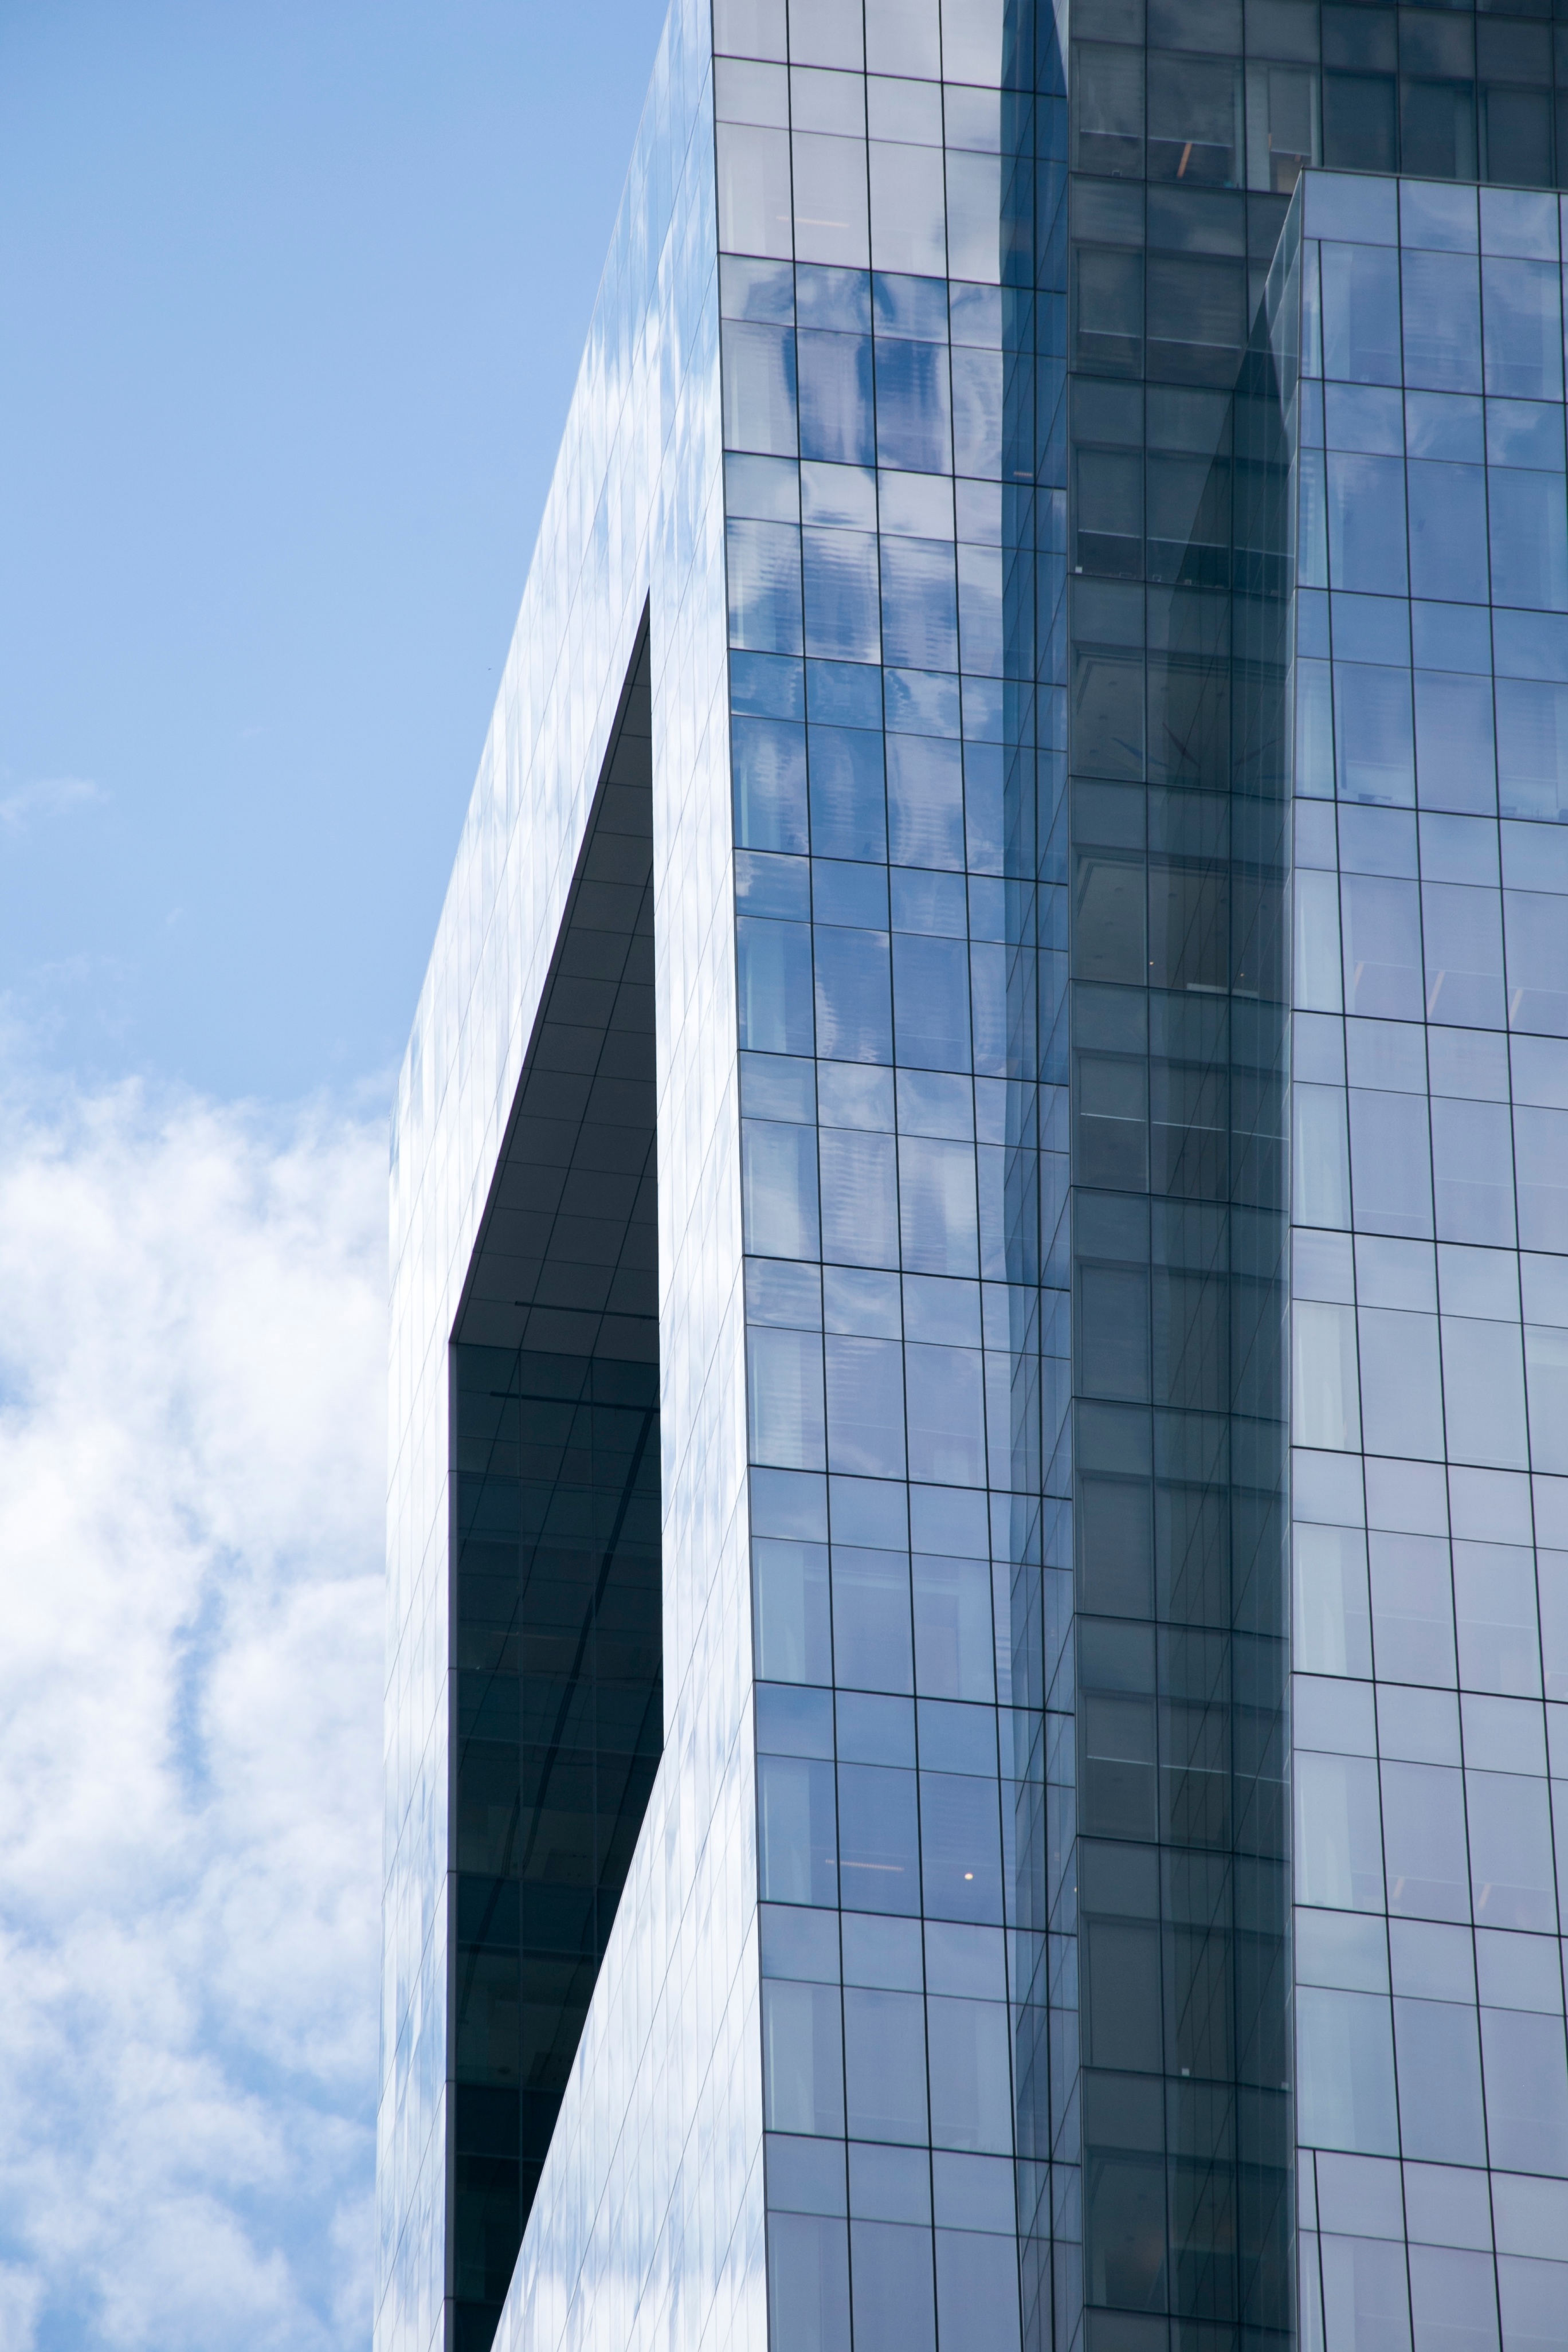
architecture, window, building, skyscraper, line, reflection, tower, landmark, facade, blue, professional, tower block, symmetry, shape, headquarters, urban area